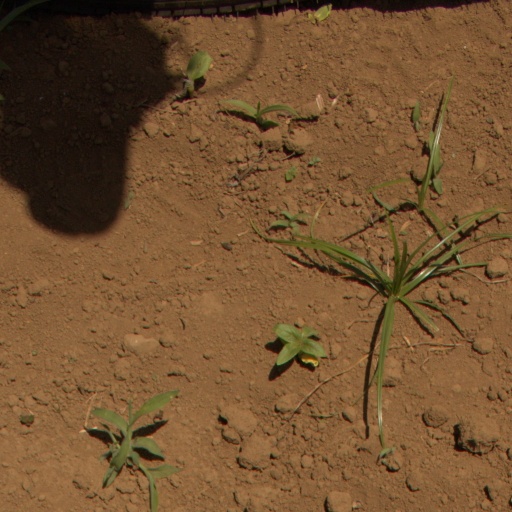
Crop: Jerusalem artichoke